Maximilian Marterer

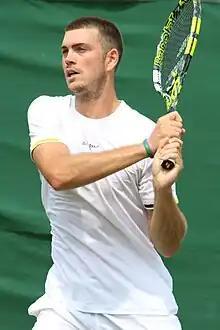
Marterer at the 2023 Wimbledon Championships

Maximilian Marterer (born 15 June 1995) is a German professional tennis player. He has a career-high ATP singles ranking of world No. 45, achieved in 13 August 2018.